Putto

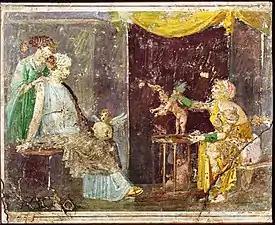
Roman putti in "The Cupid Seller", National Archaeological Museum.

The same figures were also seen in representations of classical myth, and increasingly in general decorative art. In Baroque art the putto came to represent the omnipresence of God. A putto representing a cupid is also called an amorino (plural amorini) or amoretto (plural amoretti).